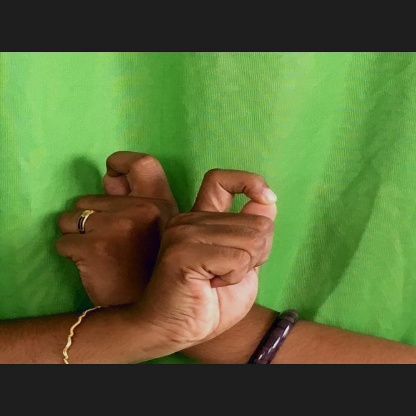
Mudra: Berunda